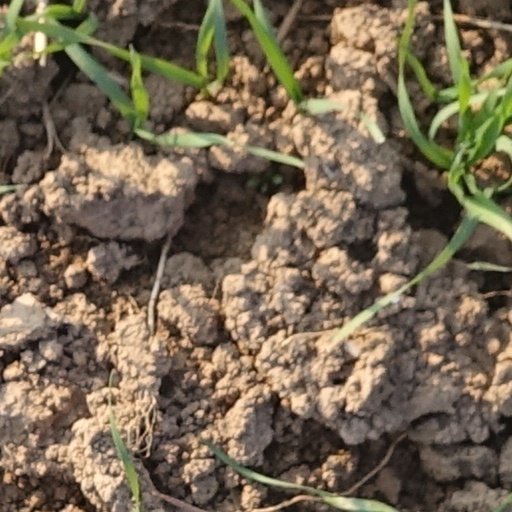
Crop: wheat